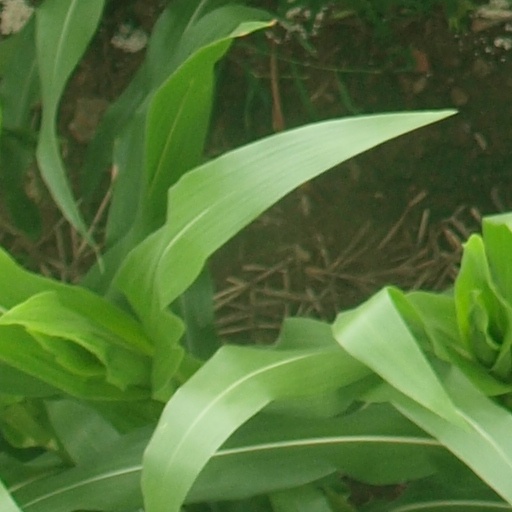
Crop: maize; corn